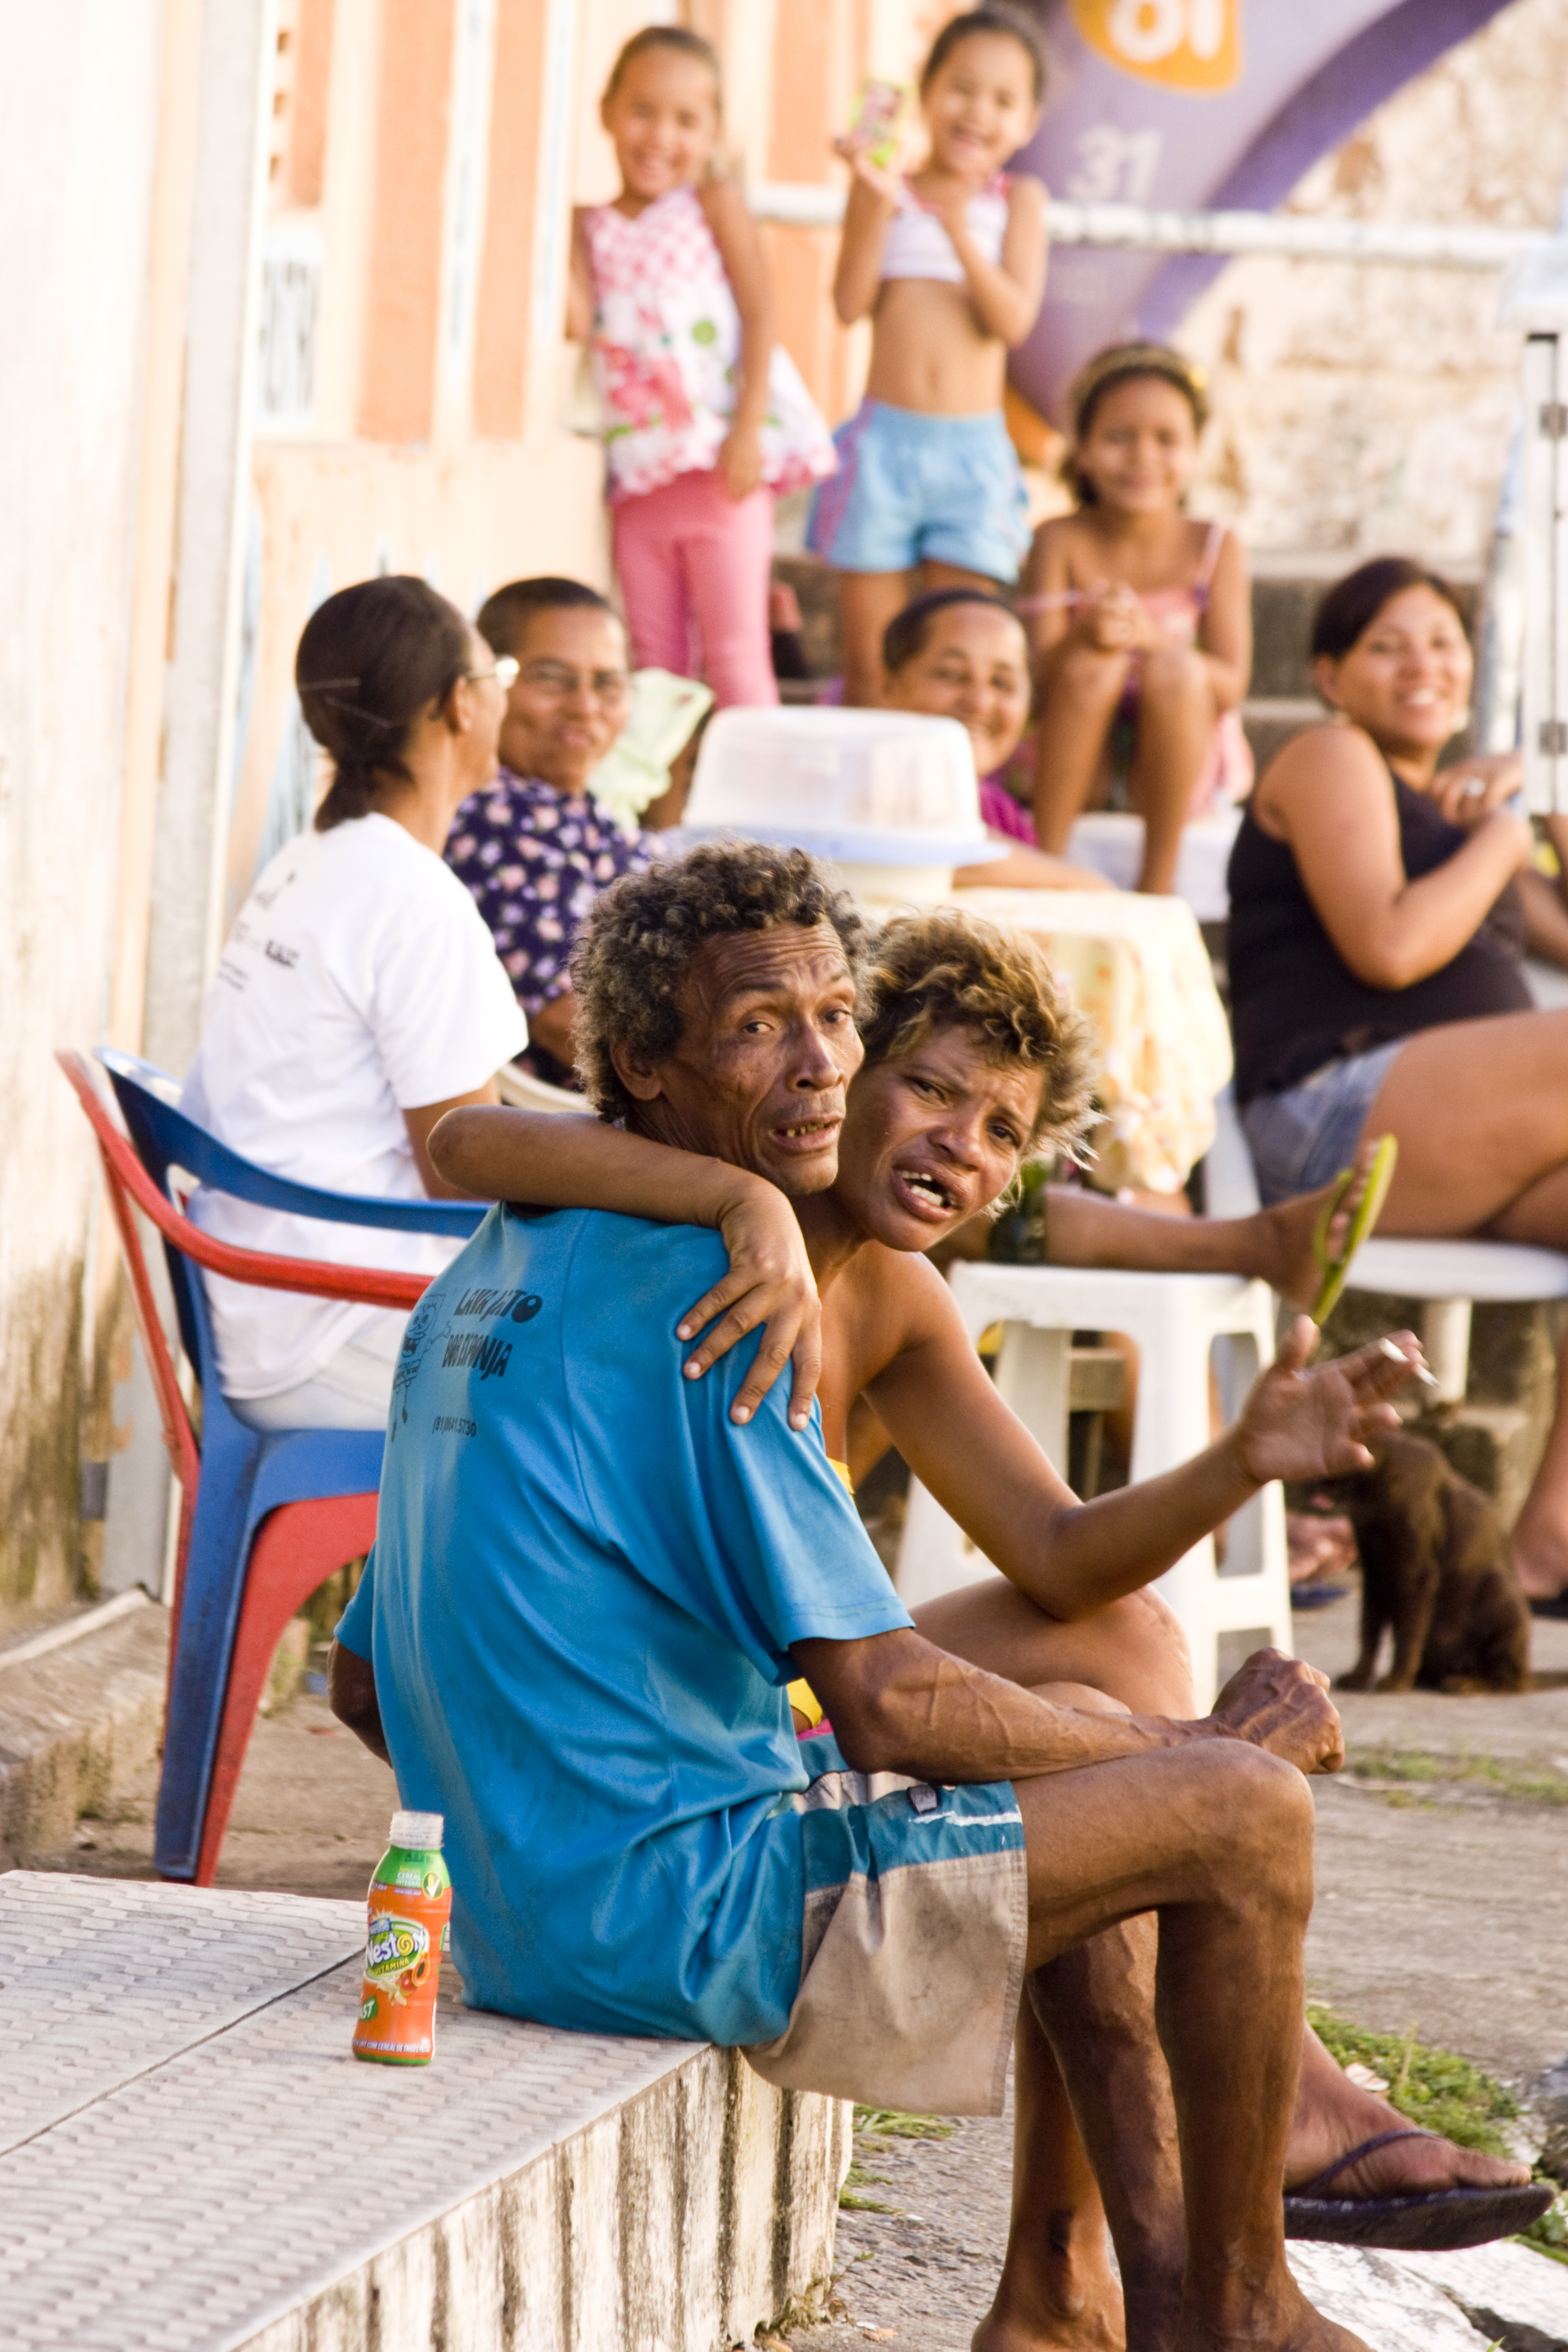
people, love, family, ceremony, happy, happiness